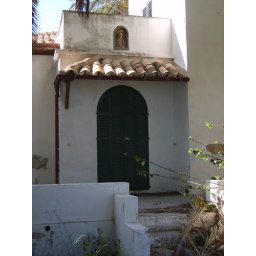
Jesus above the door. I prefer a flower basket myself.